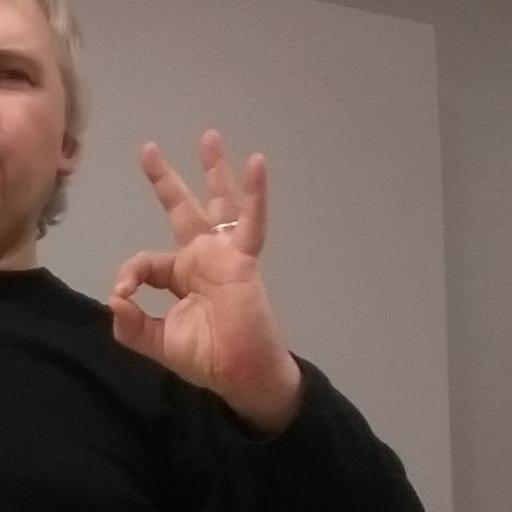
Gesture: ok